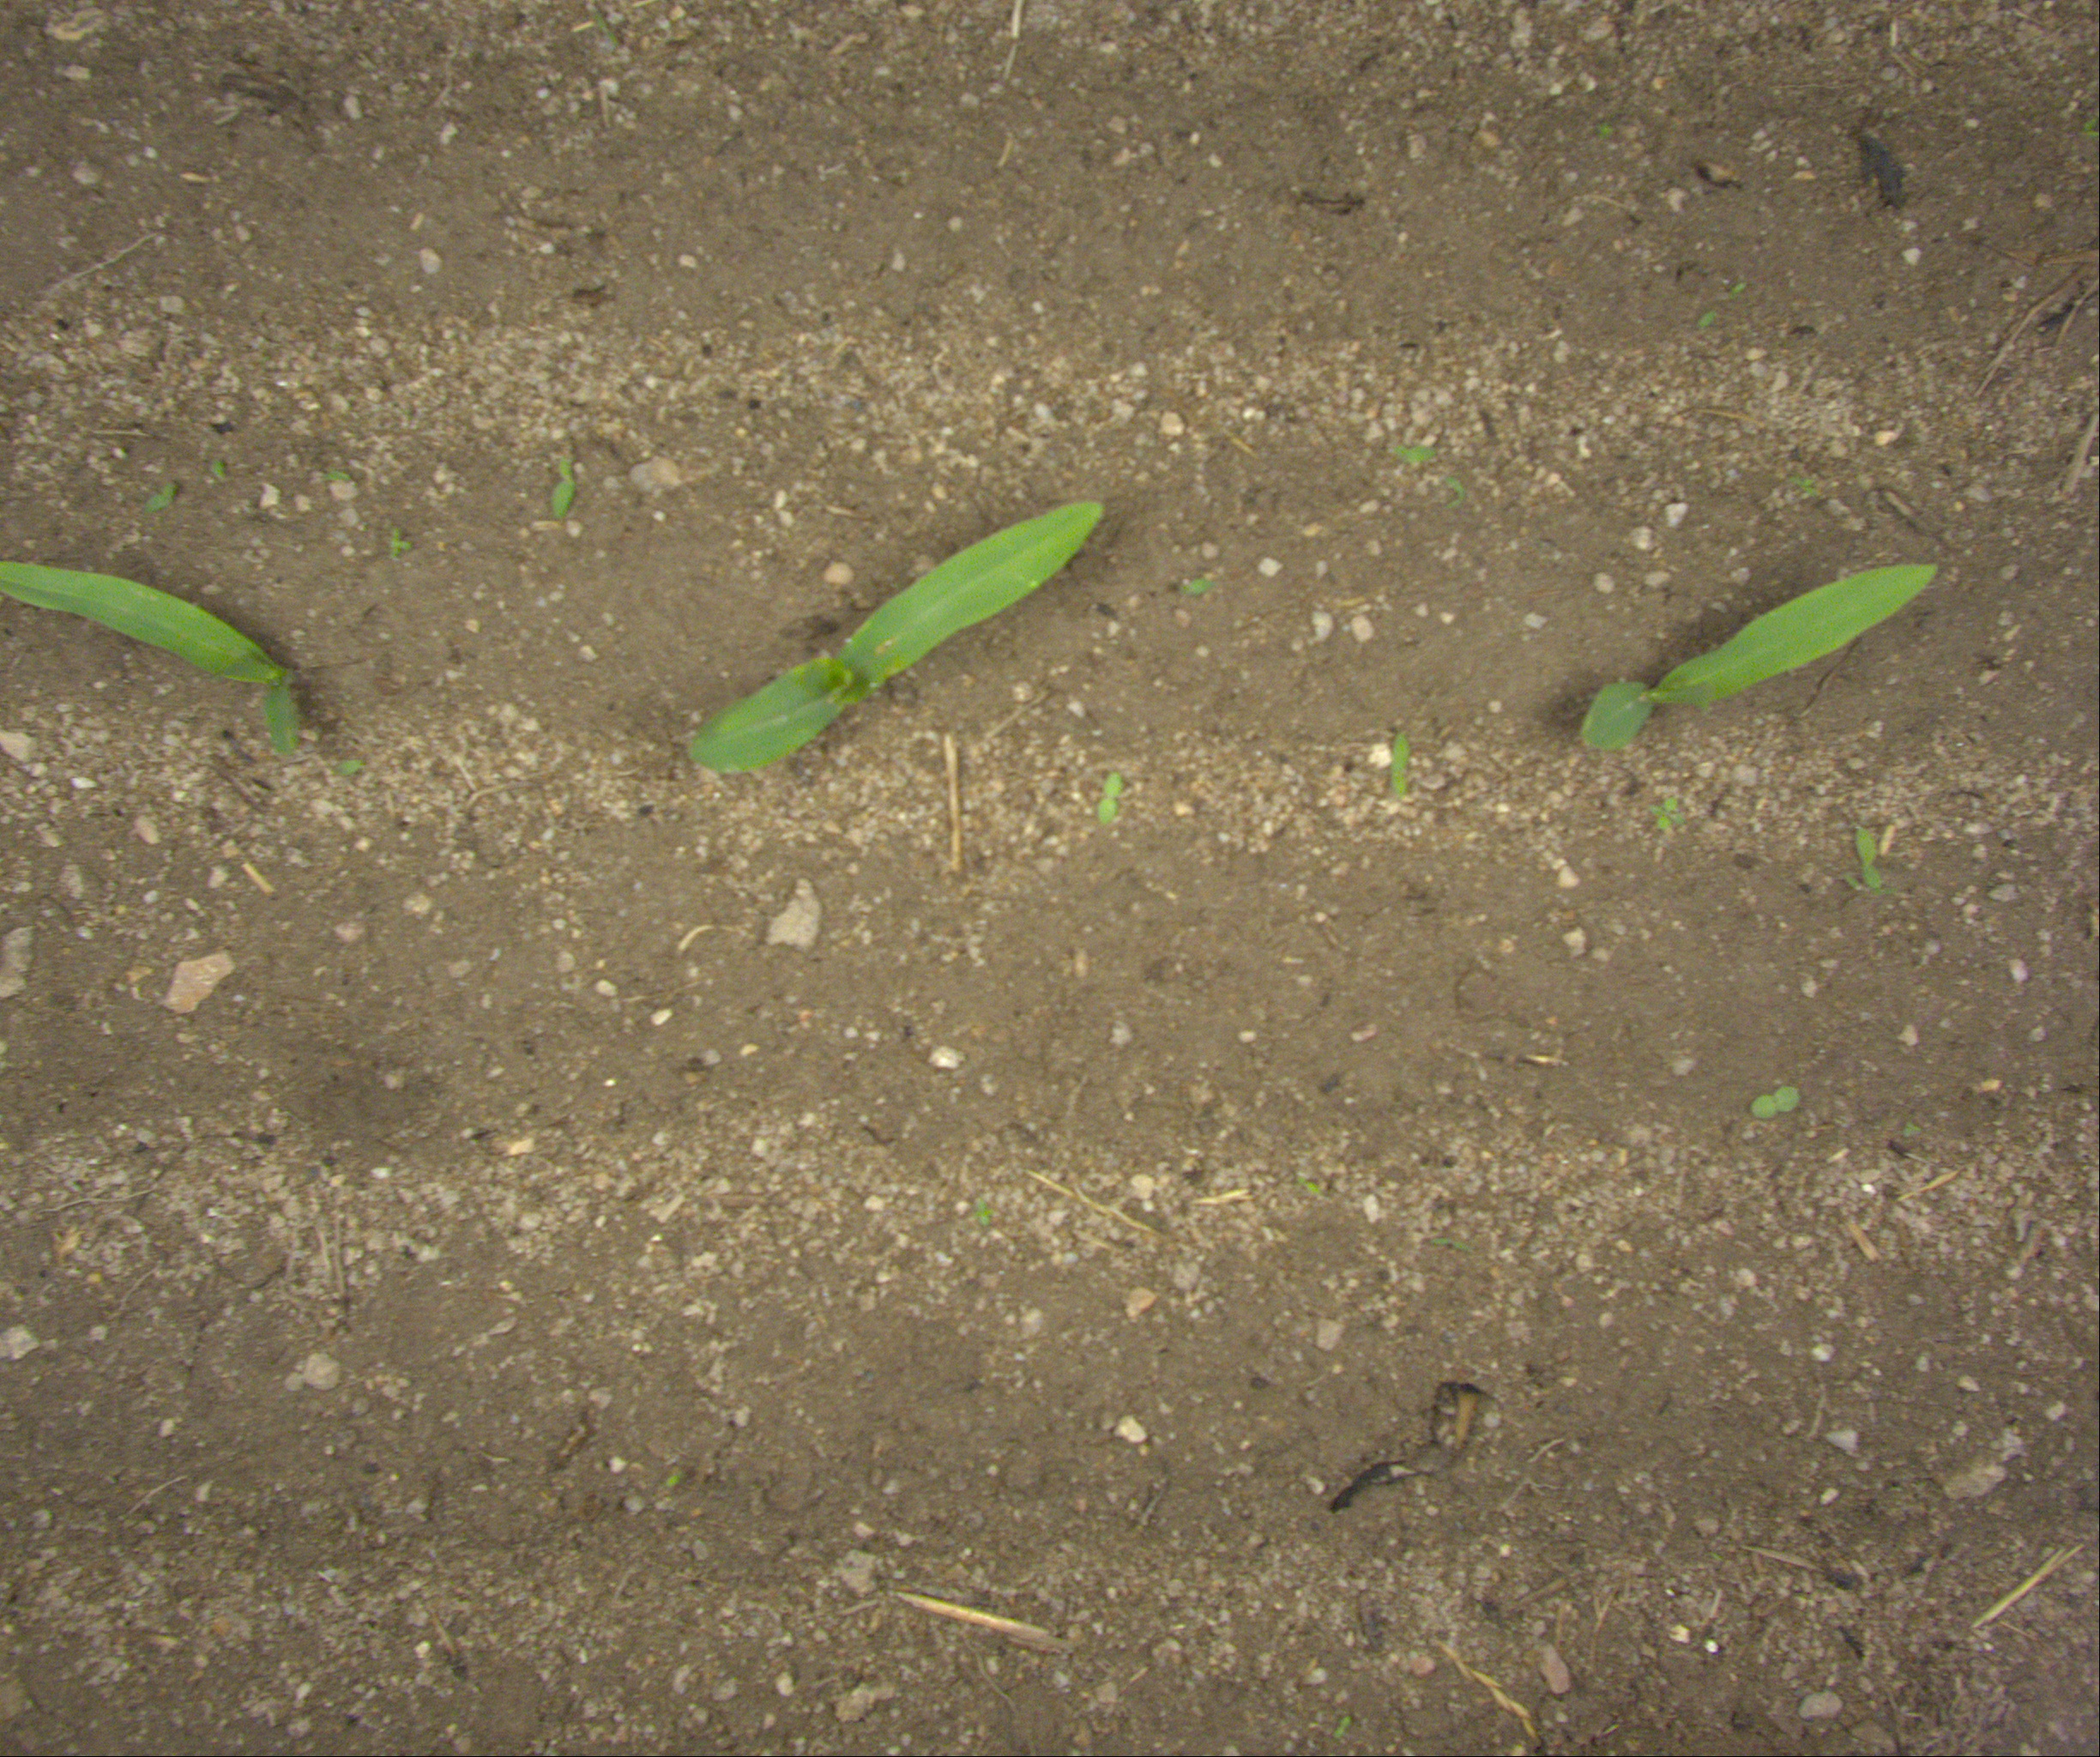
Crop: maize
Objects: maize, maize, maize, stem_maize, stem_maize, stem_maize